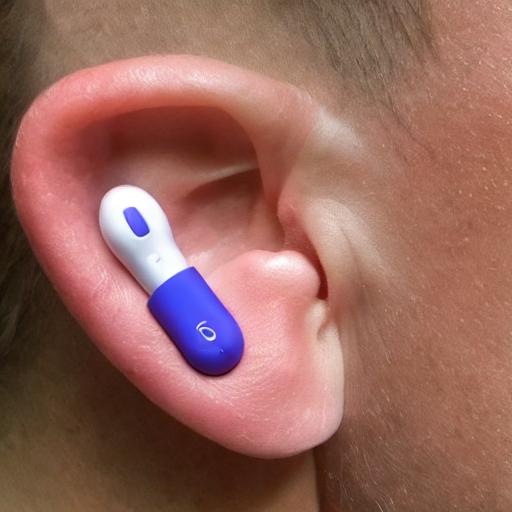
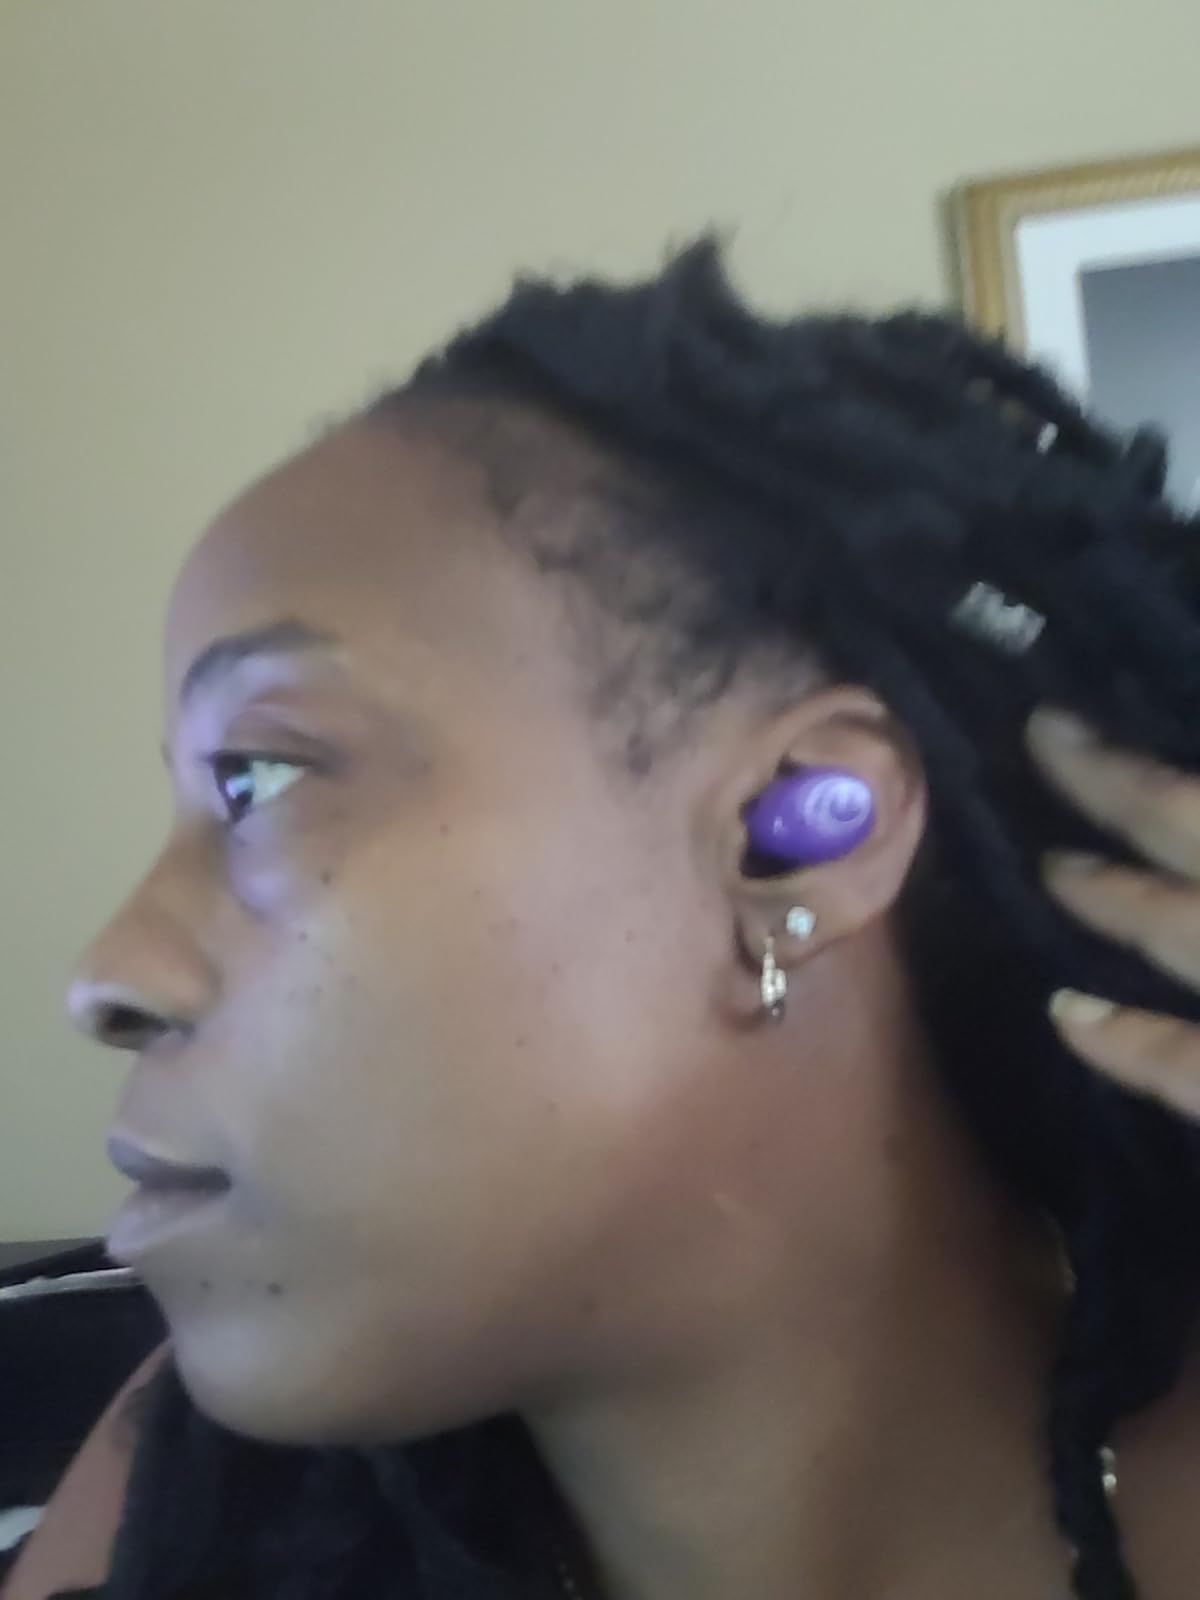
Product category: earbuds
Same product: no